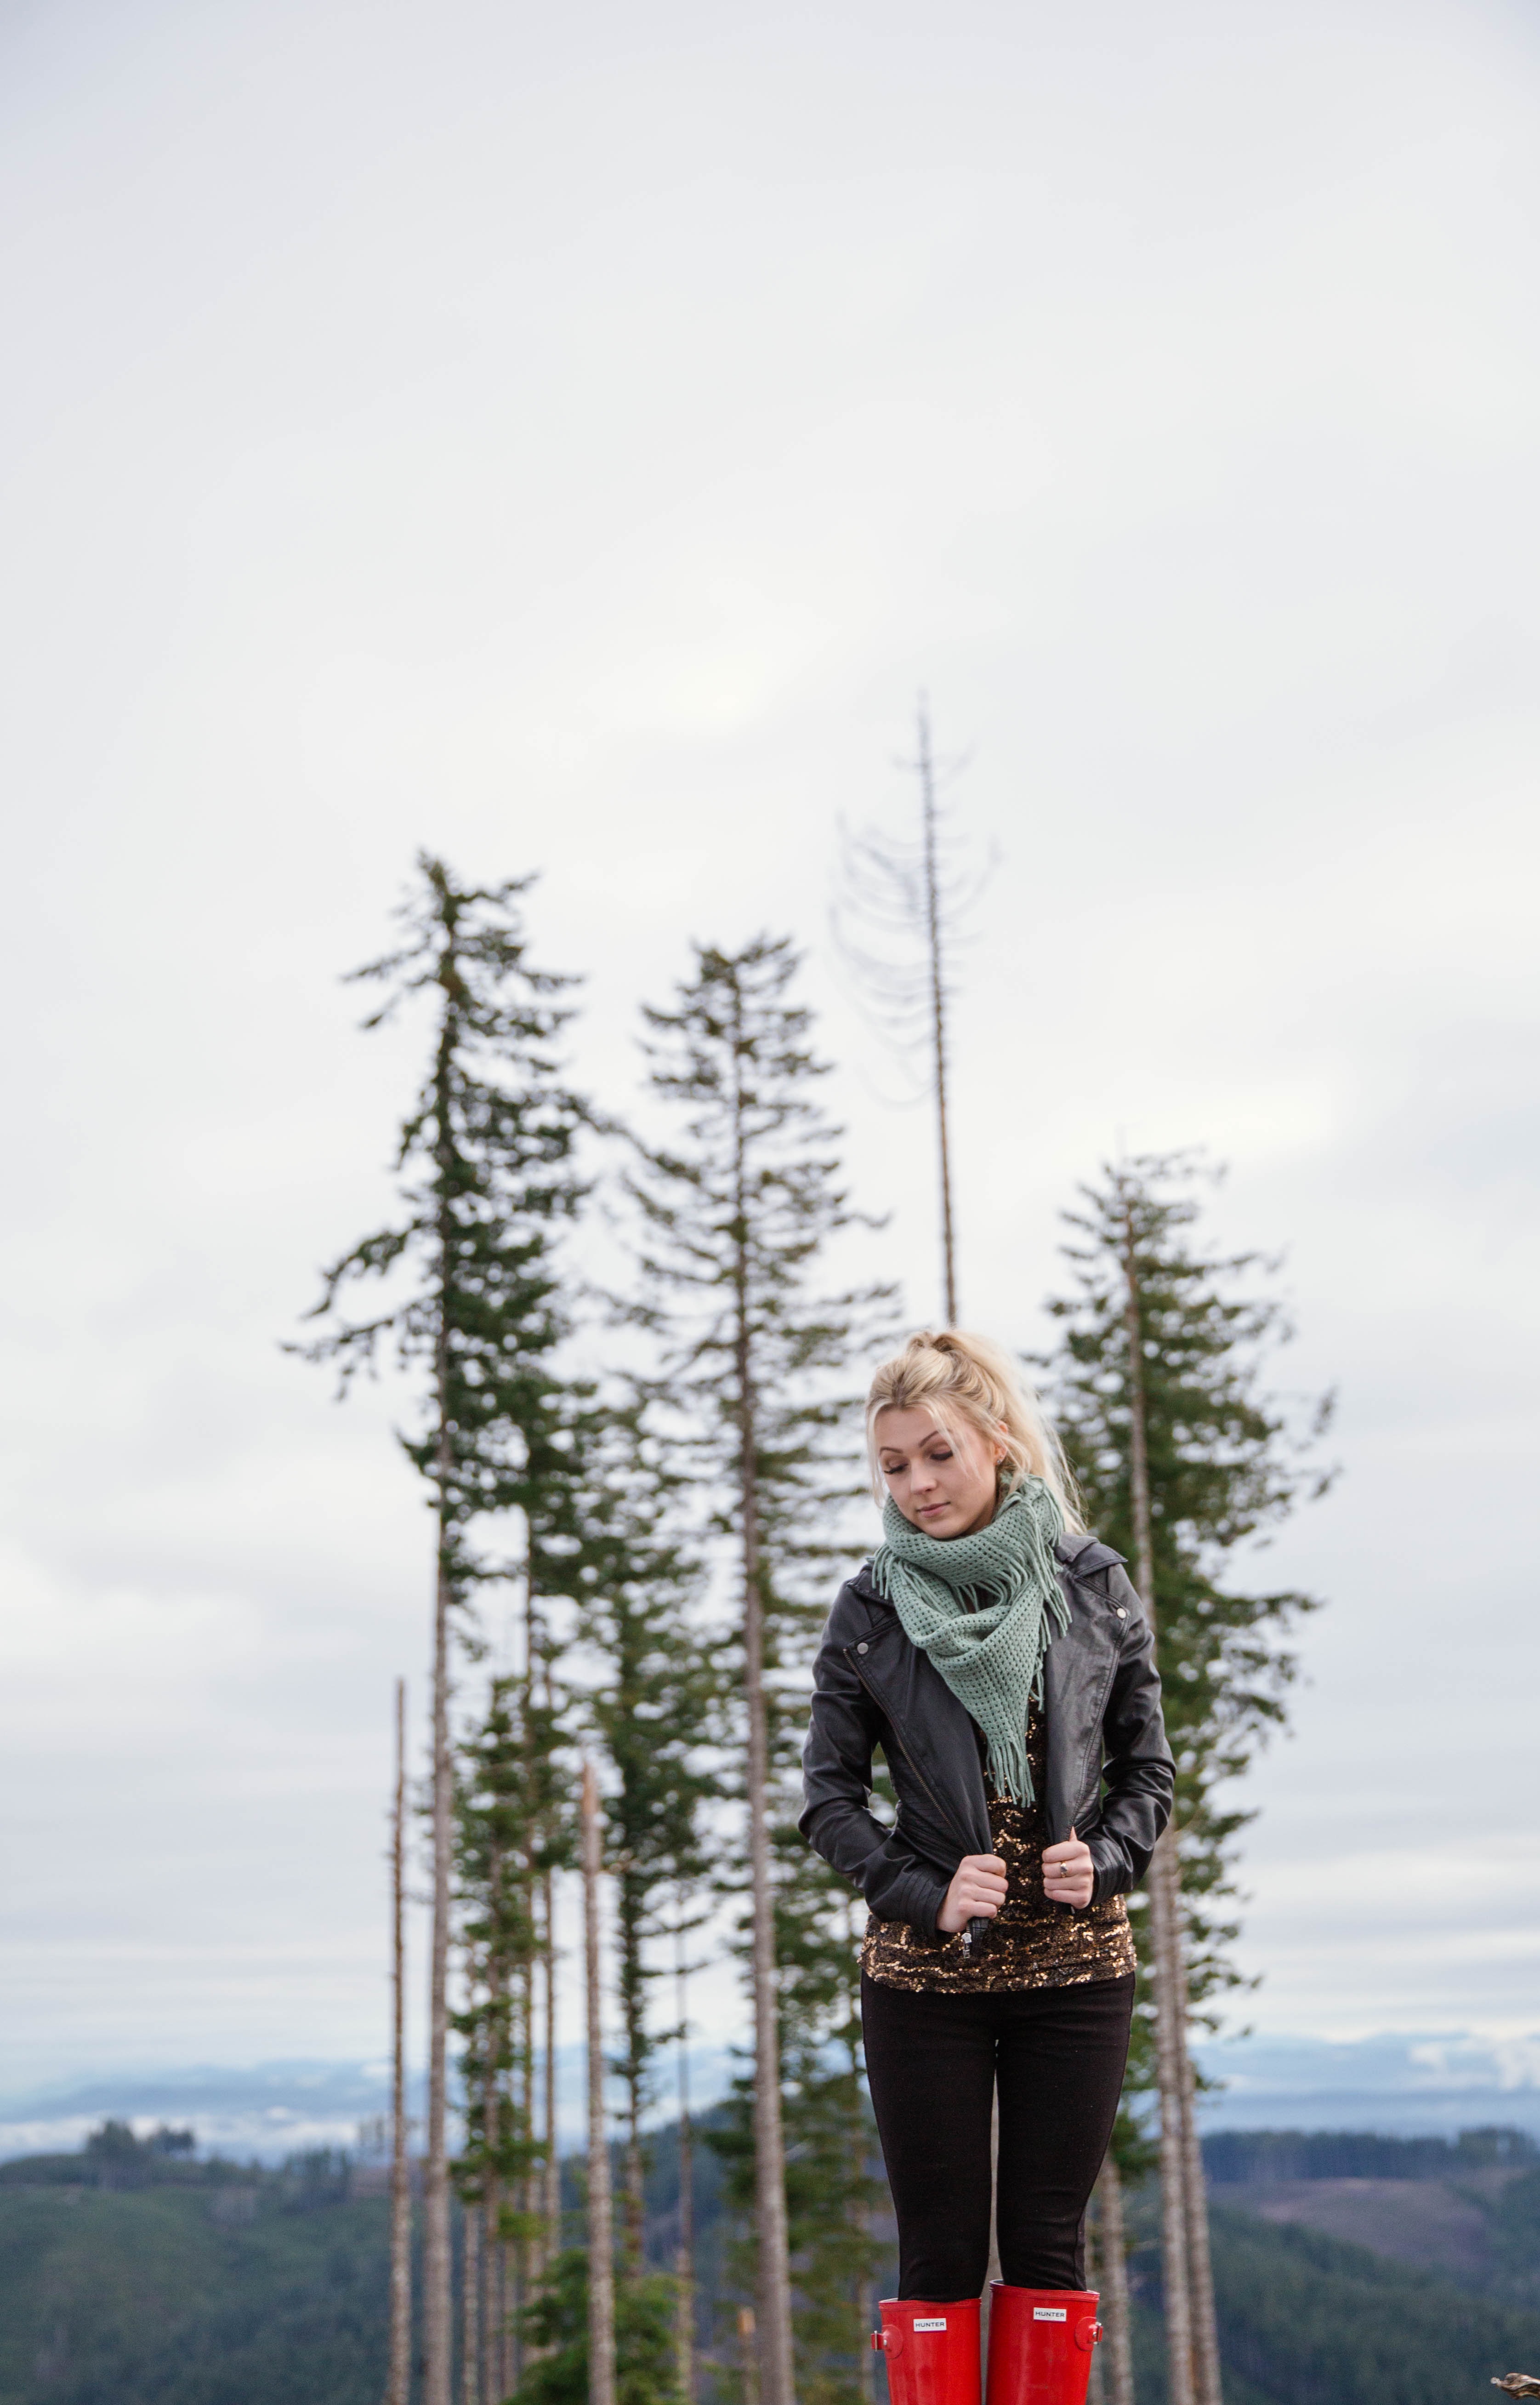
tree, winter, plant, flower, spring, season